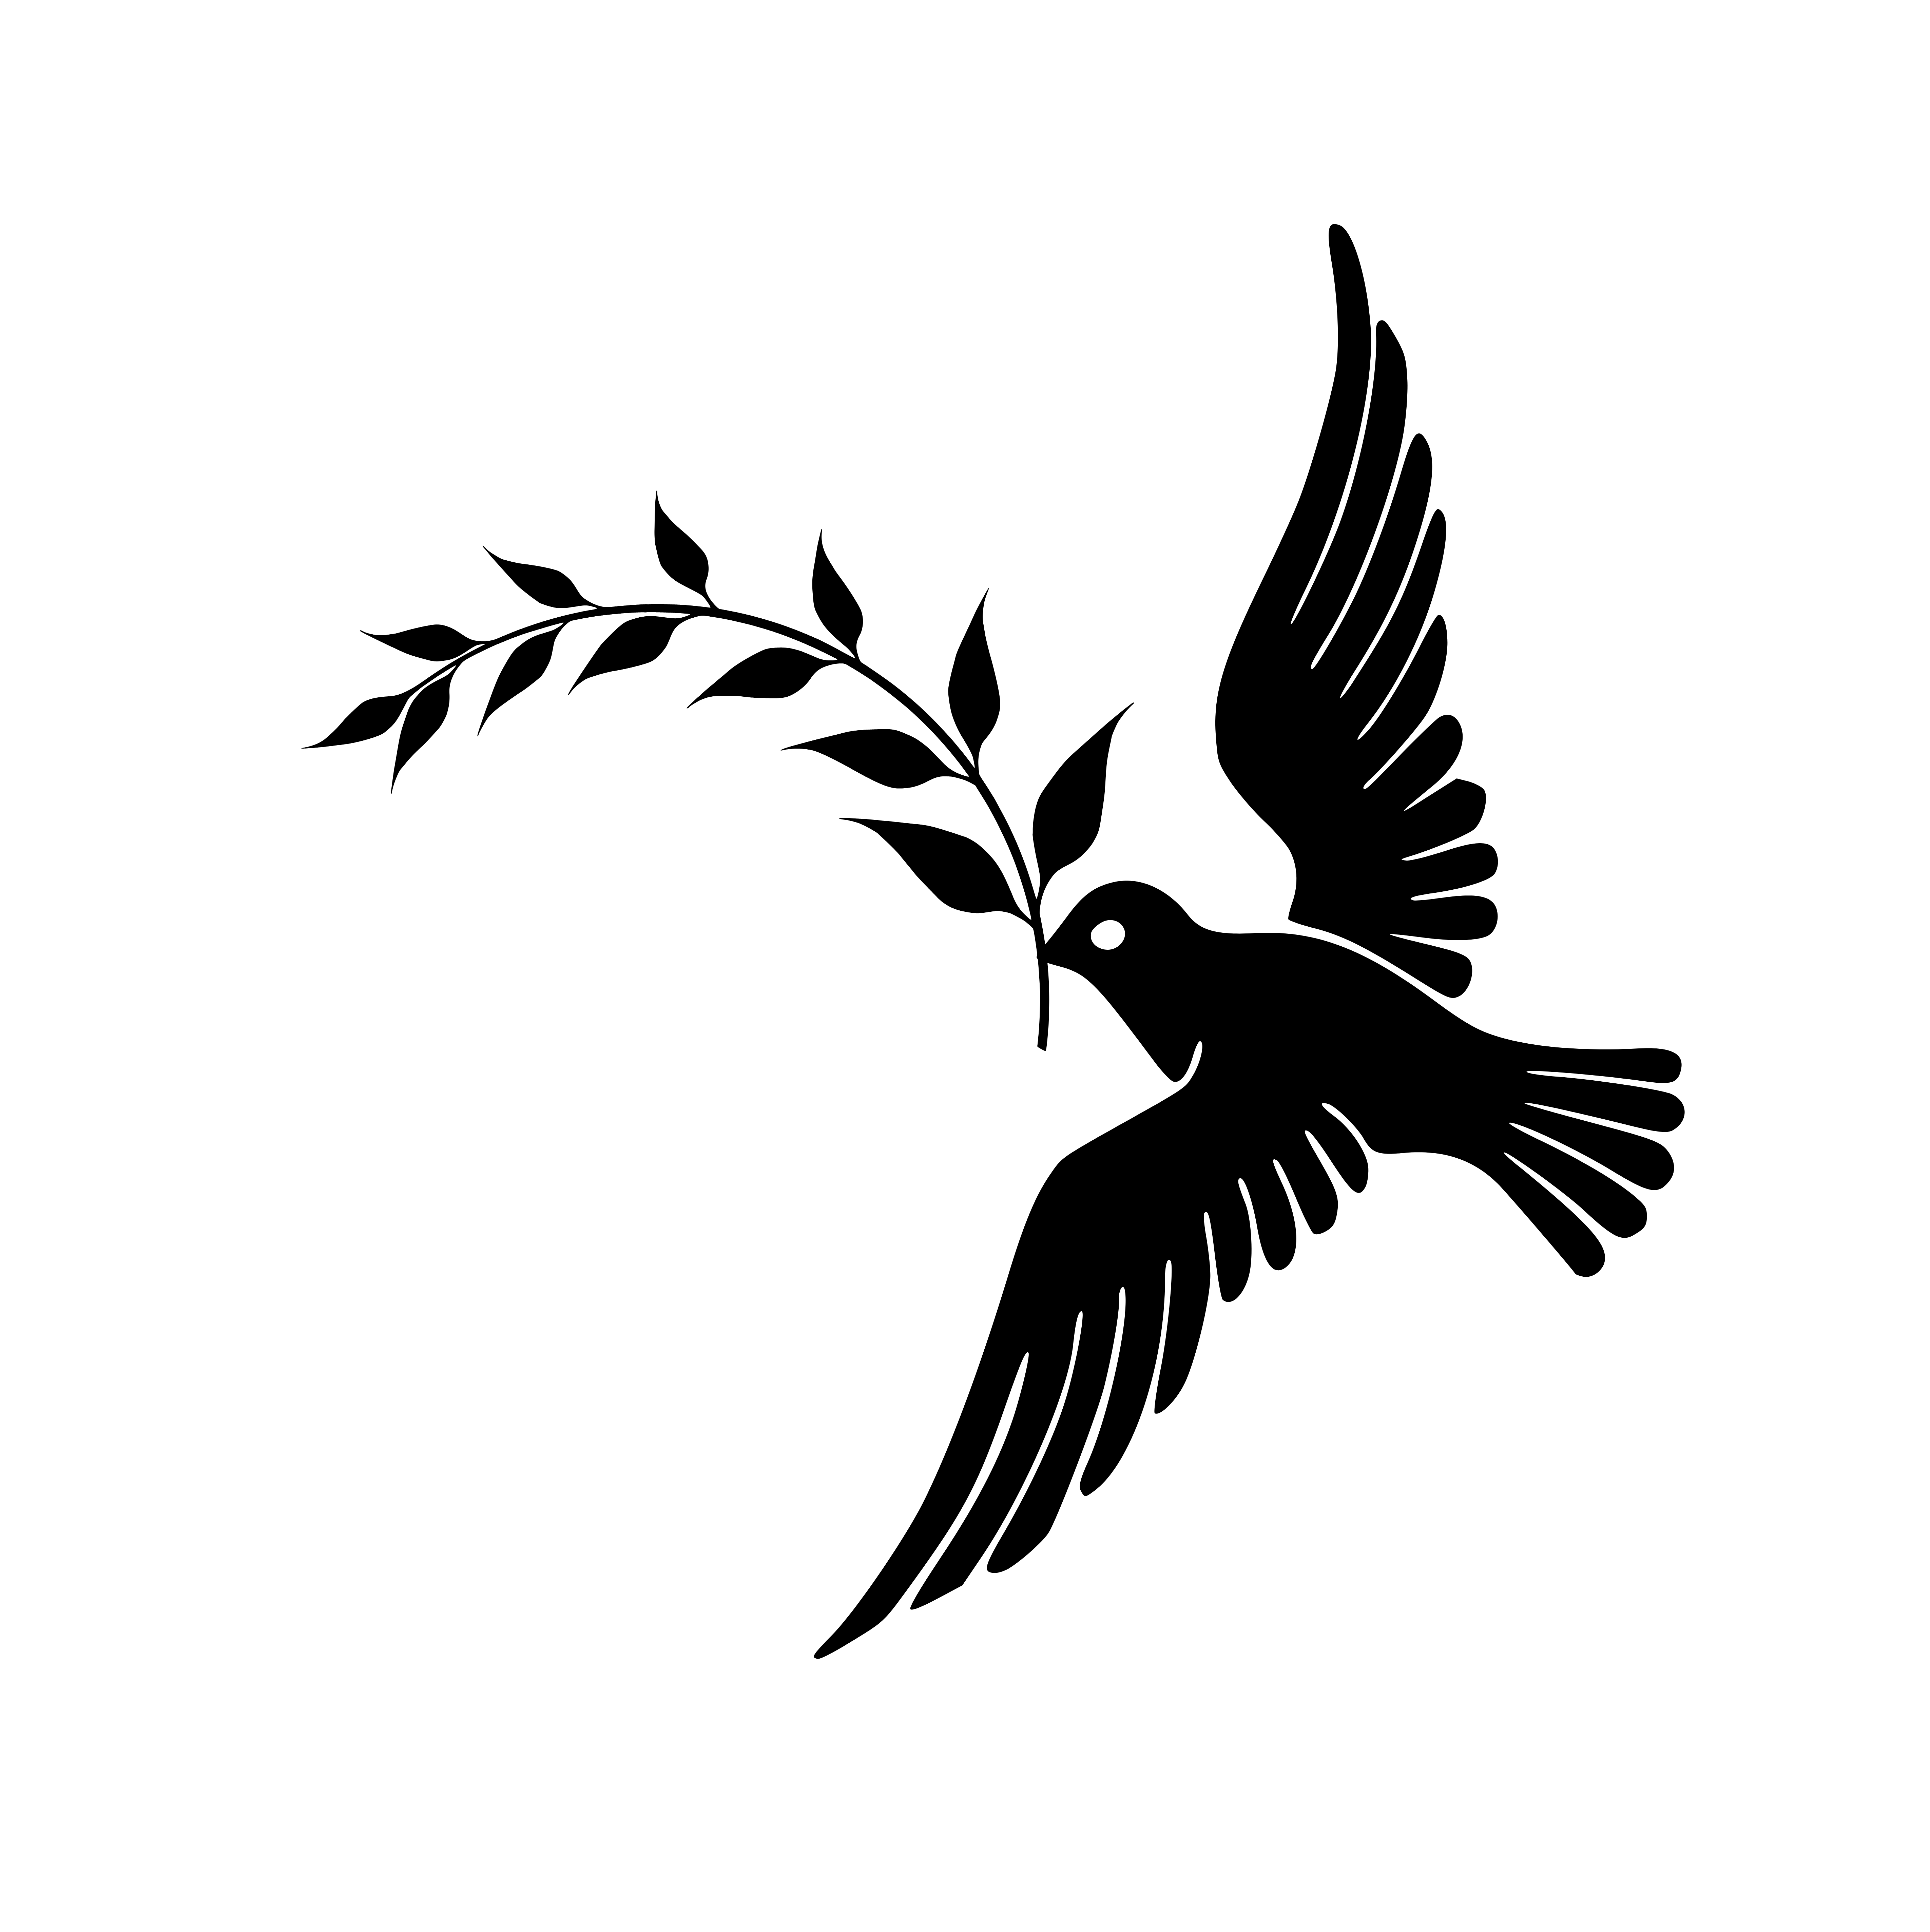
dove, peace, flying, silhouette, freedom, olive branch, branch, symbol, pigeon, wings, isolated, twig, bird, decoration, romantic, tattoo, design, retro, romance, beautiful, spirit, icon, shape, wing, beak, logo, black and white, illustration, songbird, coraciiformes, perching bird, raven, graphics, European Swallow